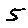
Label: 5